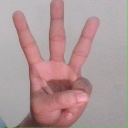
अक्षर: व